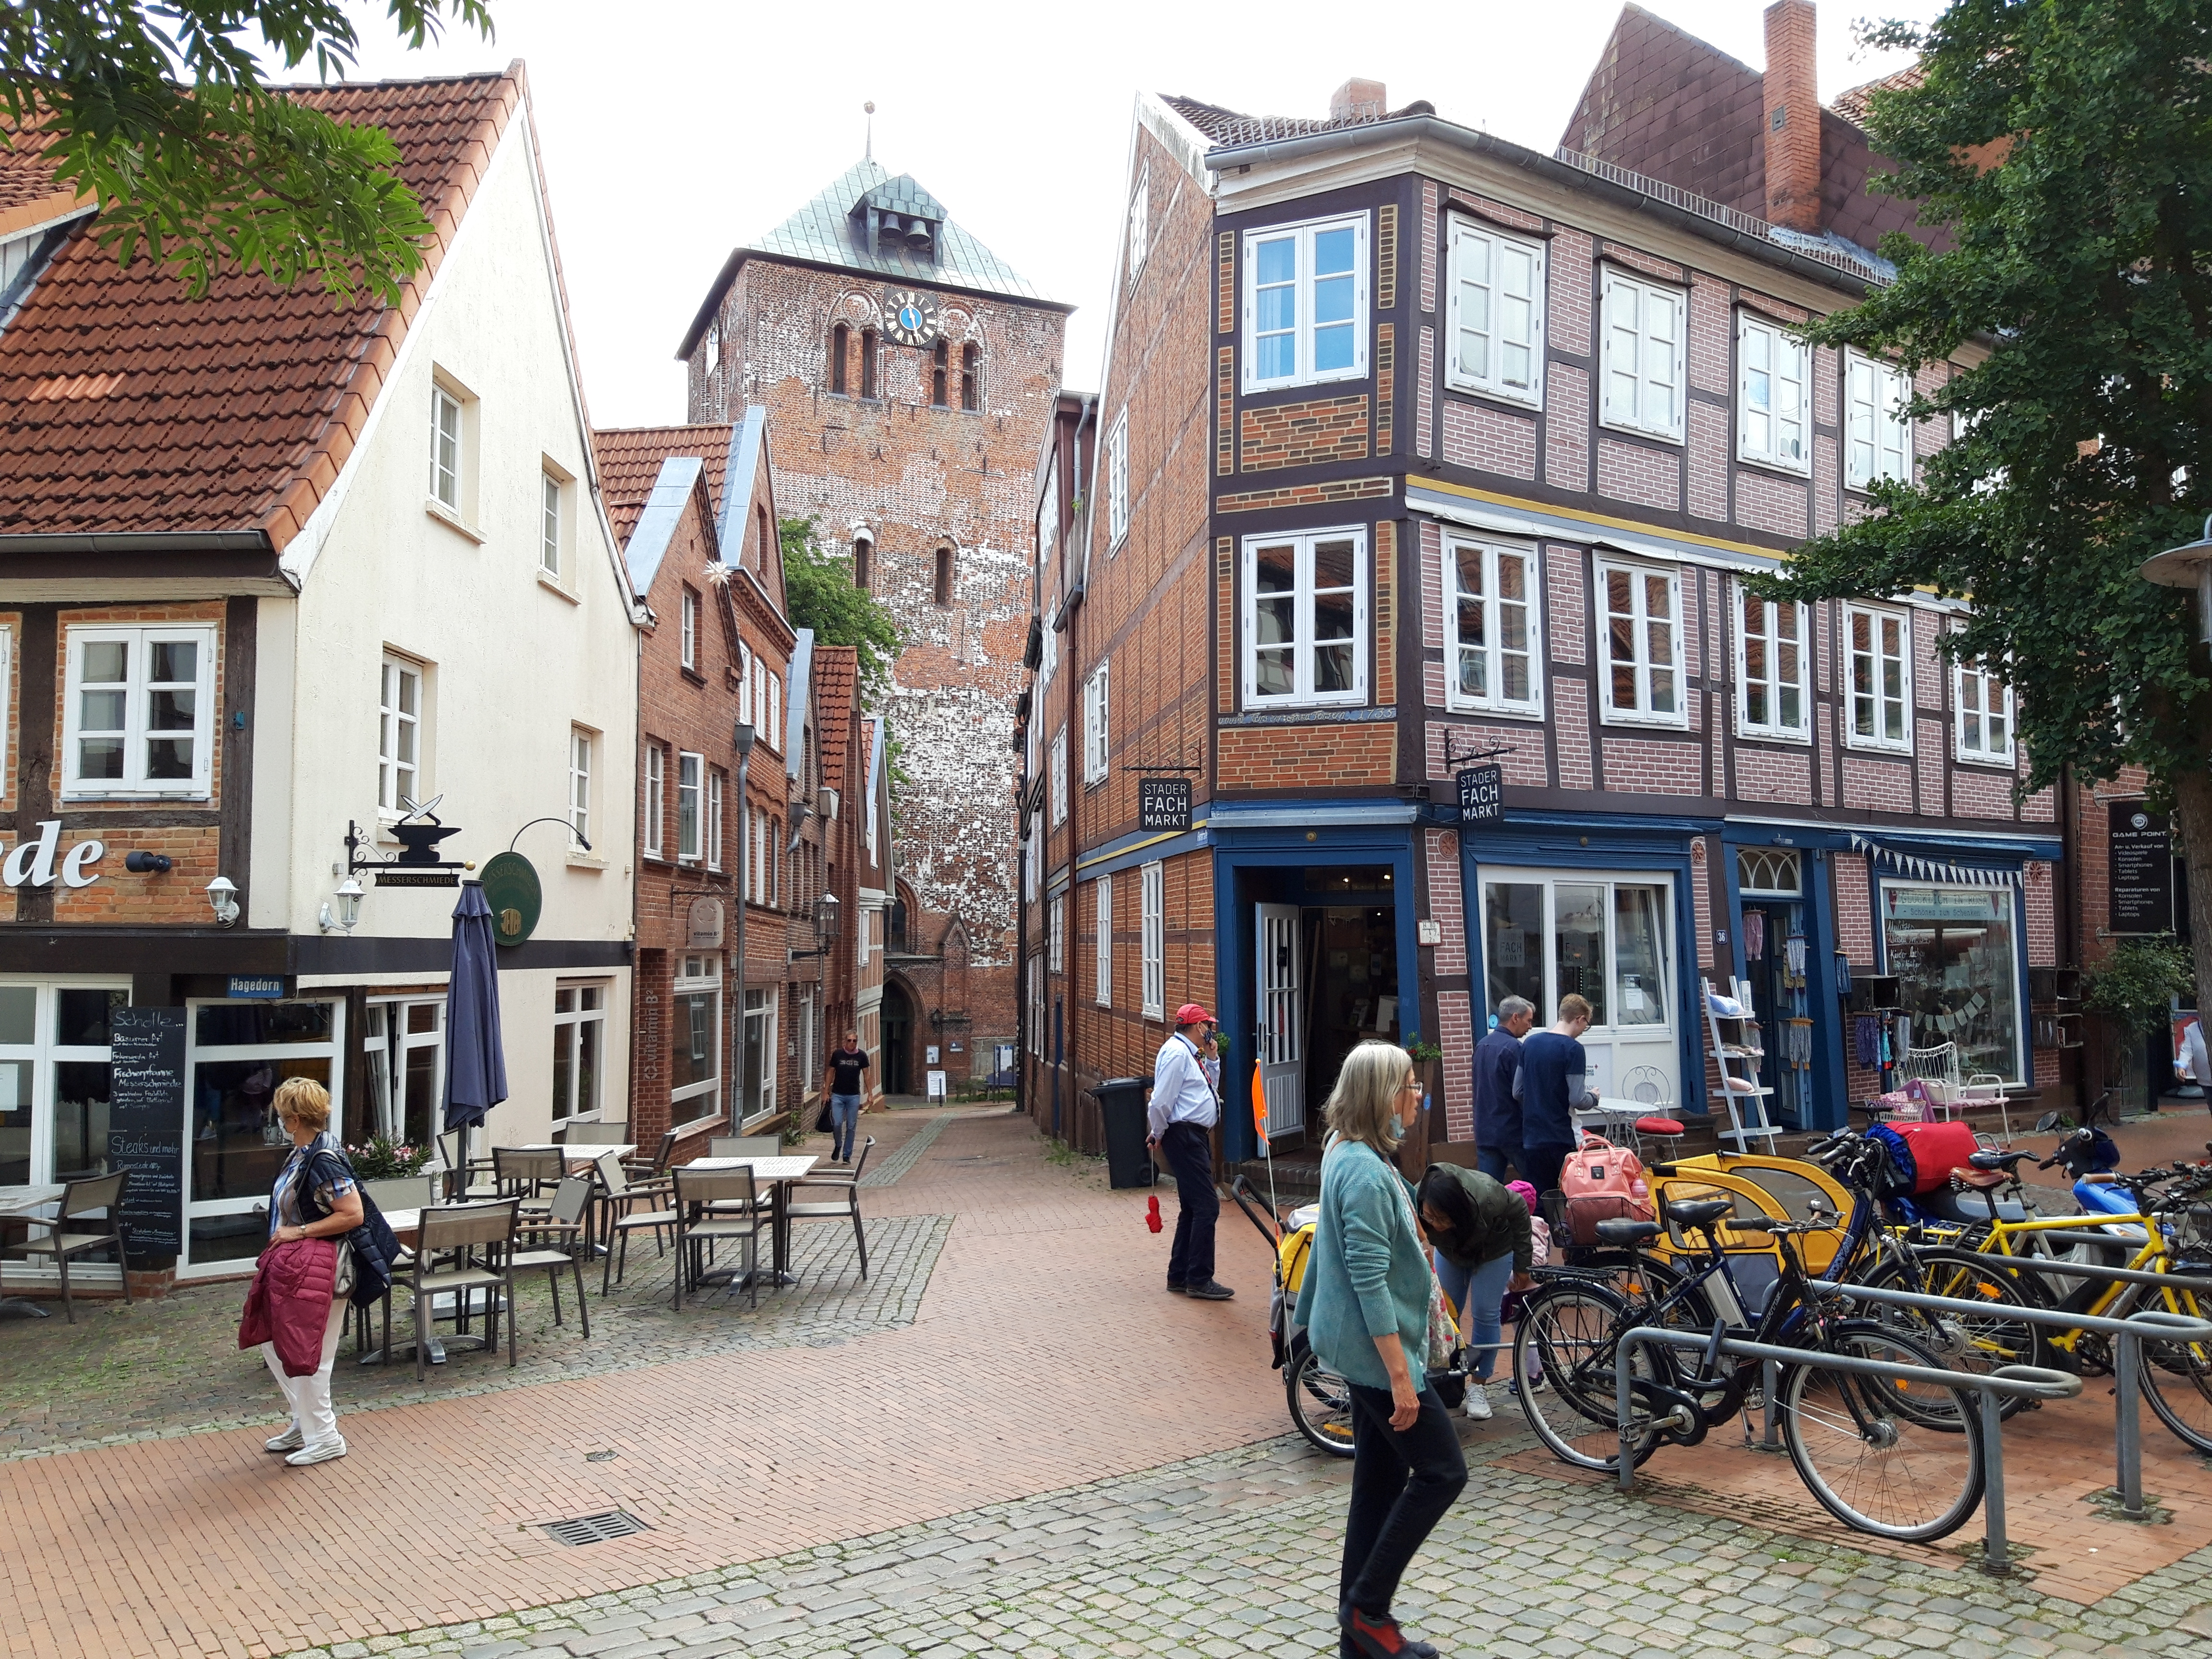
natural, town, neighbourhood, mixed use, street, building, human settlement, city, mode of transport, transport, public space, architecture, cobblestone, pedestrian, urban area, urban design, house, tree, waterway, tourism, road, vehicle, downtown, vacation, recreation, facade, travel, town square, plant, leisure, flooring, road surface